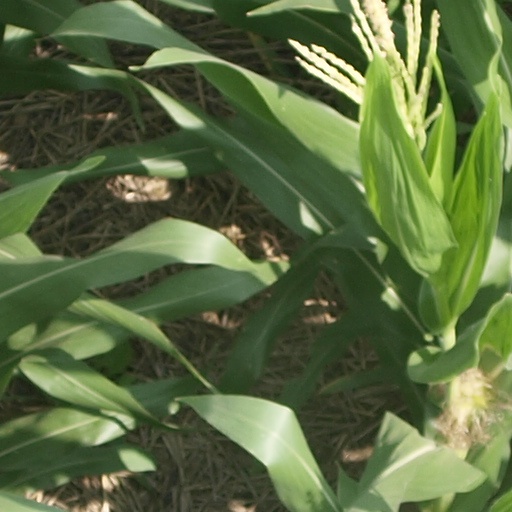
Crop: maize; corn